Belgrave Square

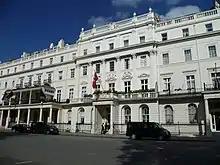
42-45 Belgrave Square

45 Belgrave Square was the home of Caroline Beresford, Duchess of Montrose (1818–1894), who used the pseudonym "Mr Manton", also of Sefton Lodge, Newmarket, a notable racehorse owner, a "wildly extravagant woman" who "strode across the racing scene". It is now the Malaysian High Commission. It featured in the 1954 film "The Million Pound Note", as the spot where the actor Gregory Peck lost the note in the wind.